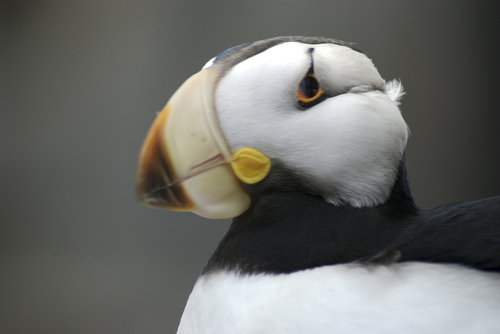
this is a white bird with a black neck and a really large beak.
this is a black and white bird with a yellow eye and a large white beak.
this bird has a short and pointy bill, a black throat, and a white crown.
the bird has a black neck and collar, with a white head and golden yellow eyes.
this bird is white with black on its neck and has a long, pointy beak.
this bird has wings that are black and has a stumpy billa very puffy black and white bird with a flat looking beak.
this black and white bird has orange eyes and a rounded head and beak.
this bird has brown and cream color on it's beck, white head and black top of body with a white chest.
this bird has wings that are black and has a white belly
Species: Horned Puffin